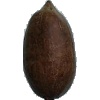
Label: Nut Pecan 1